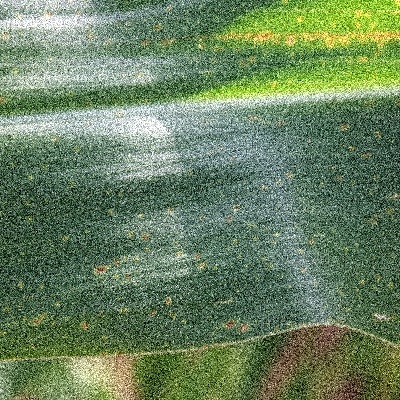
Label: Corn_(Maize)___Leaf_Spot